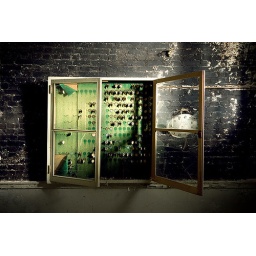
A smashed clock lies behind a cabinet with keys to various doors in various rooms - Niagara Powerplant.